San Juan y Todos los Santos

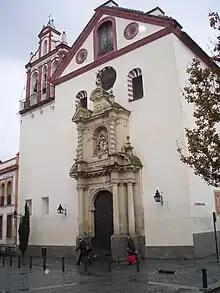
San Juan y Todos los Santos, Córdoba

San Juan y Todos los Santos (St John and All Saints), also known as Iglesia de la Trinidad (Trinity Church), is a Catholic church located on the Plaza de la Trinidad in Córdoba, Spain. It stands on the site of the former Convento de la Trinidad established shortly after Fernando III conquered the city in 1236. Built in the Baroque style, it forms part of the Historic centre of Córdoba, a UNESCO World Heritage site.